State funeral of Horatio Nelson

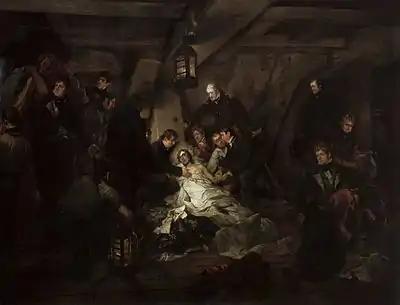
"The Death of Nelson, 21 October 1805", a painting by Arthur William Devis who attended Nelson's autopsy.

The breakdown of the year-long peace that followed the Treaty of Amiens led to the United Kingdom declaring war on France in May 1803, a conflict that would become known as the War of the Third Coalition. Nelson was tasked with reestablishing a naval blockade of the French fleet at Toulon. In the meantime, Napoleon planned an invasion of the United Kingdom, assembling a large number of boats and an army at the Channel ports and devising a plan to lure the British fleet away. Accordingly, in March 1805, Pierre-Charles Villeneuve, the French commander, evaded the blockade and headed for the West Indies with Nelson in pursuit. Returning again, Villeneuve decided not to risk Napoleon's plan for the combined French and Spanish fleet to dominate the English Channel and instead put into Cadiz with Nelson's fleet blocking outside. In a final attempt to break out, the opposing fleets met off Cape Trafalgar on 21 October 1805, where the outnumbered British inflicted a devastating defeat on the Franco-Spanish. However, at the height of the action, Nelson was shot by a French sharpshooter and died of his wound before the end of the battle. By this time, Napoleon had already decided to abandon the invasion, but Trafalgar ensured that it could not be attempted at any later date.